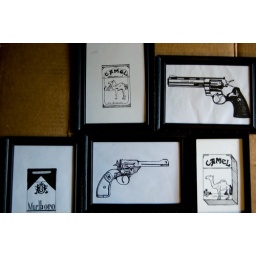
ink drawings on paper in black frames